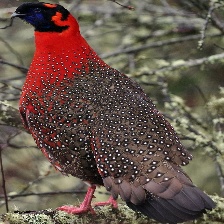
Species: SATYR TRAGOPAN
Scientific name: TRAGOPAN SATYRA